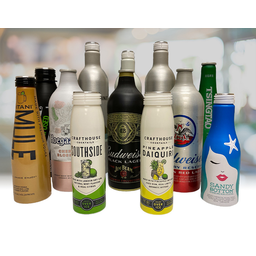
Label: glass